Behaalotecha

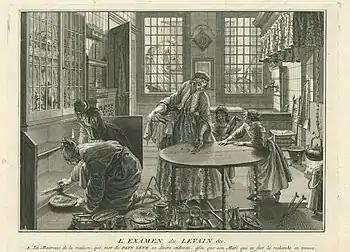
The Search for Leaven (illustration circa 1733–1739 by Bernard Picart)

Numbers 9:1–14 refers to the festival of Passover. In the Hebrew Bible, Passover is called: